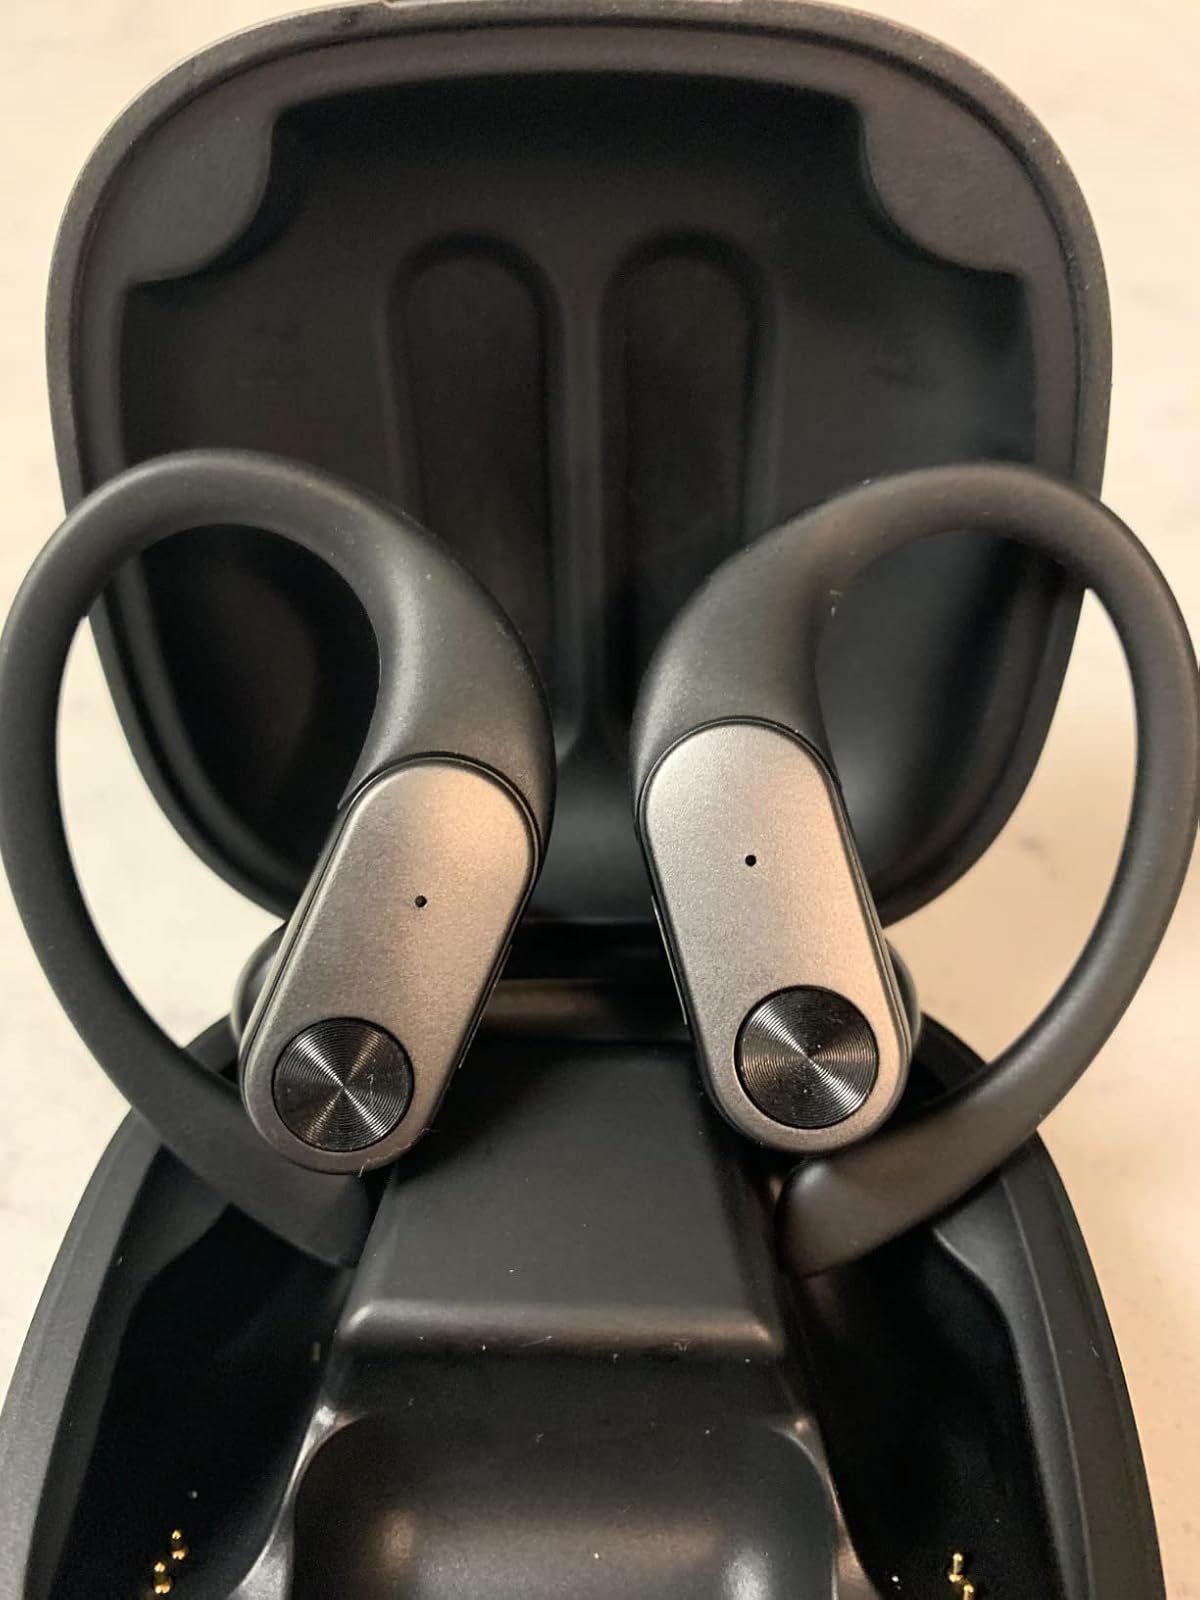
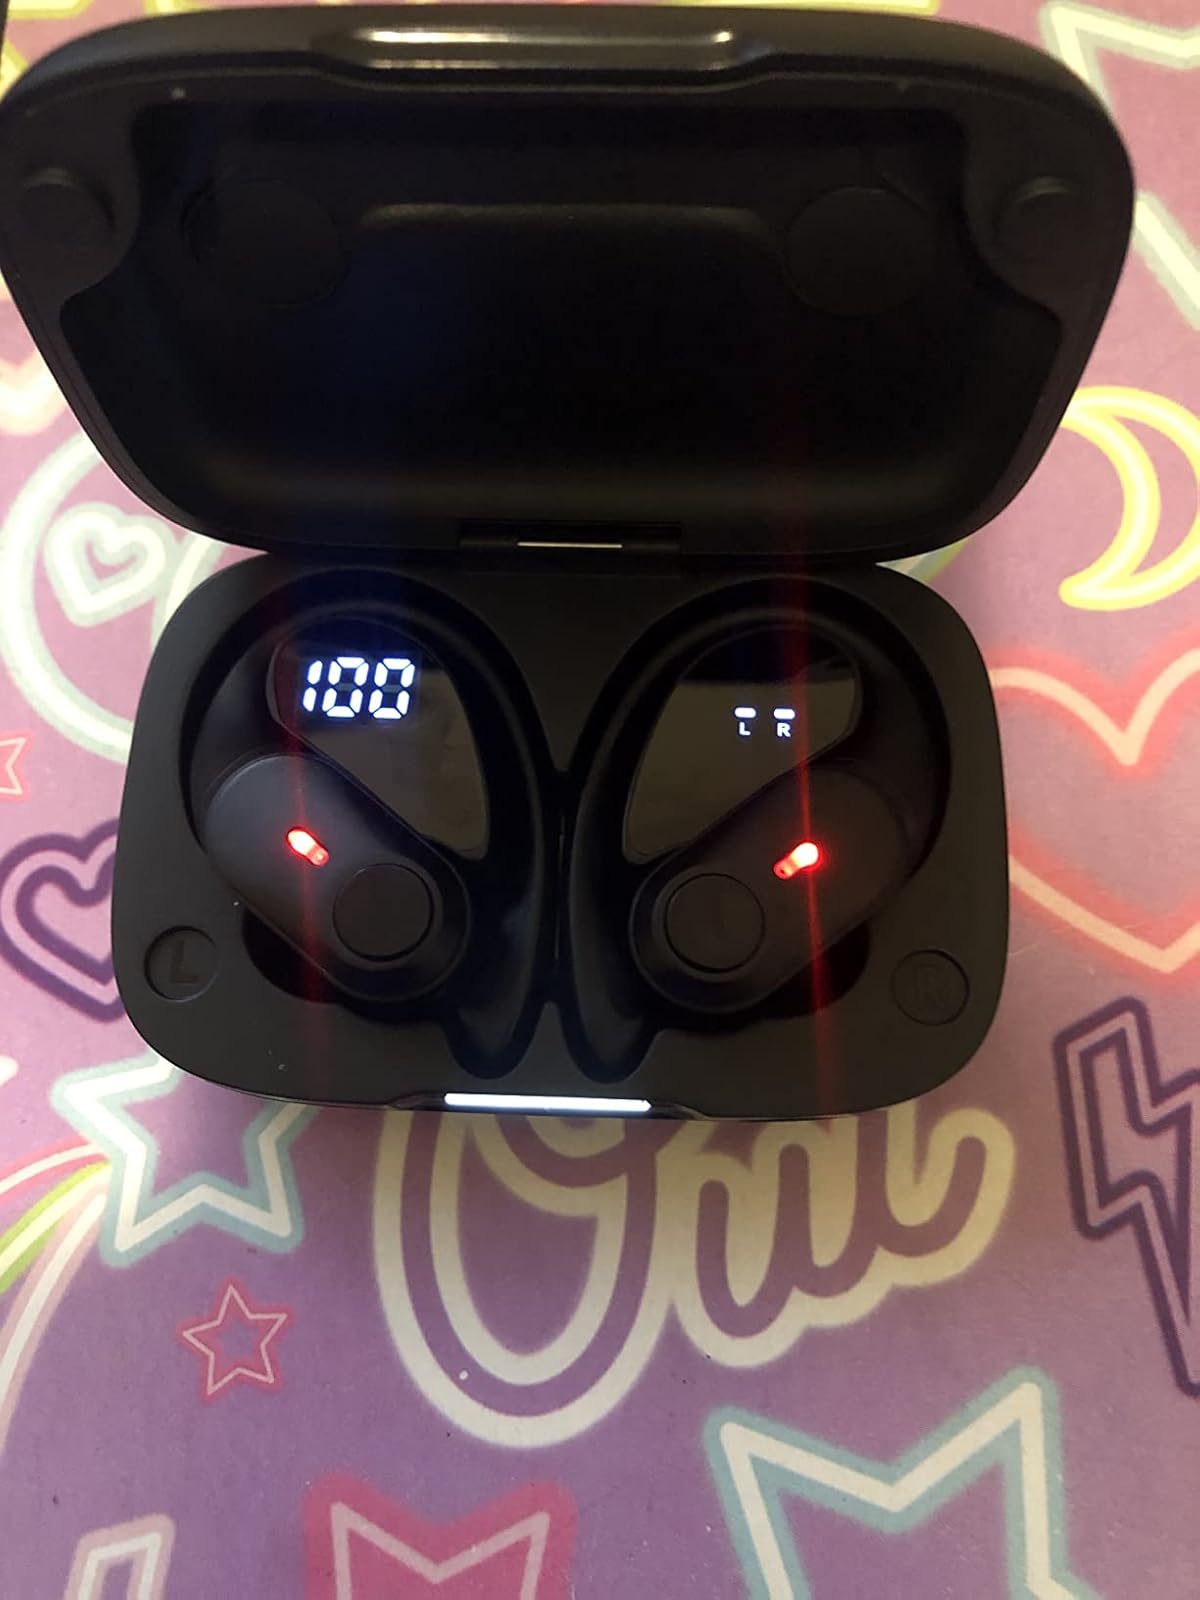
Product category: earbuds
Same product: no